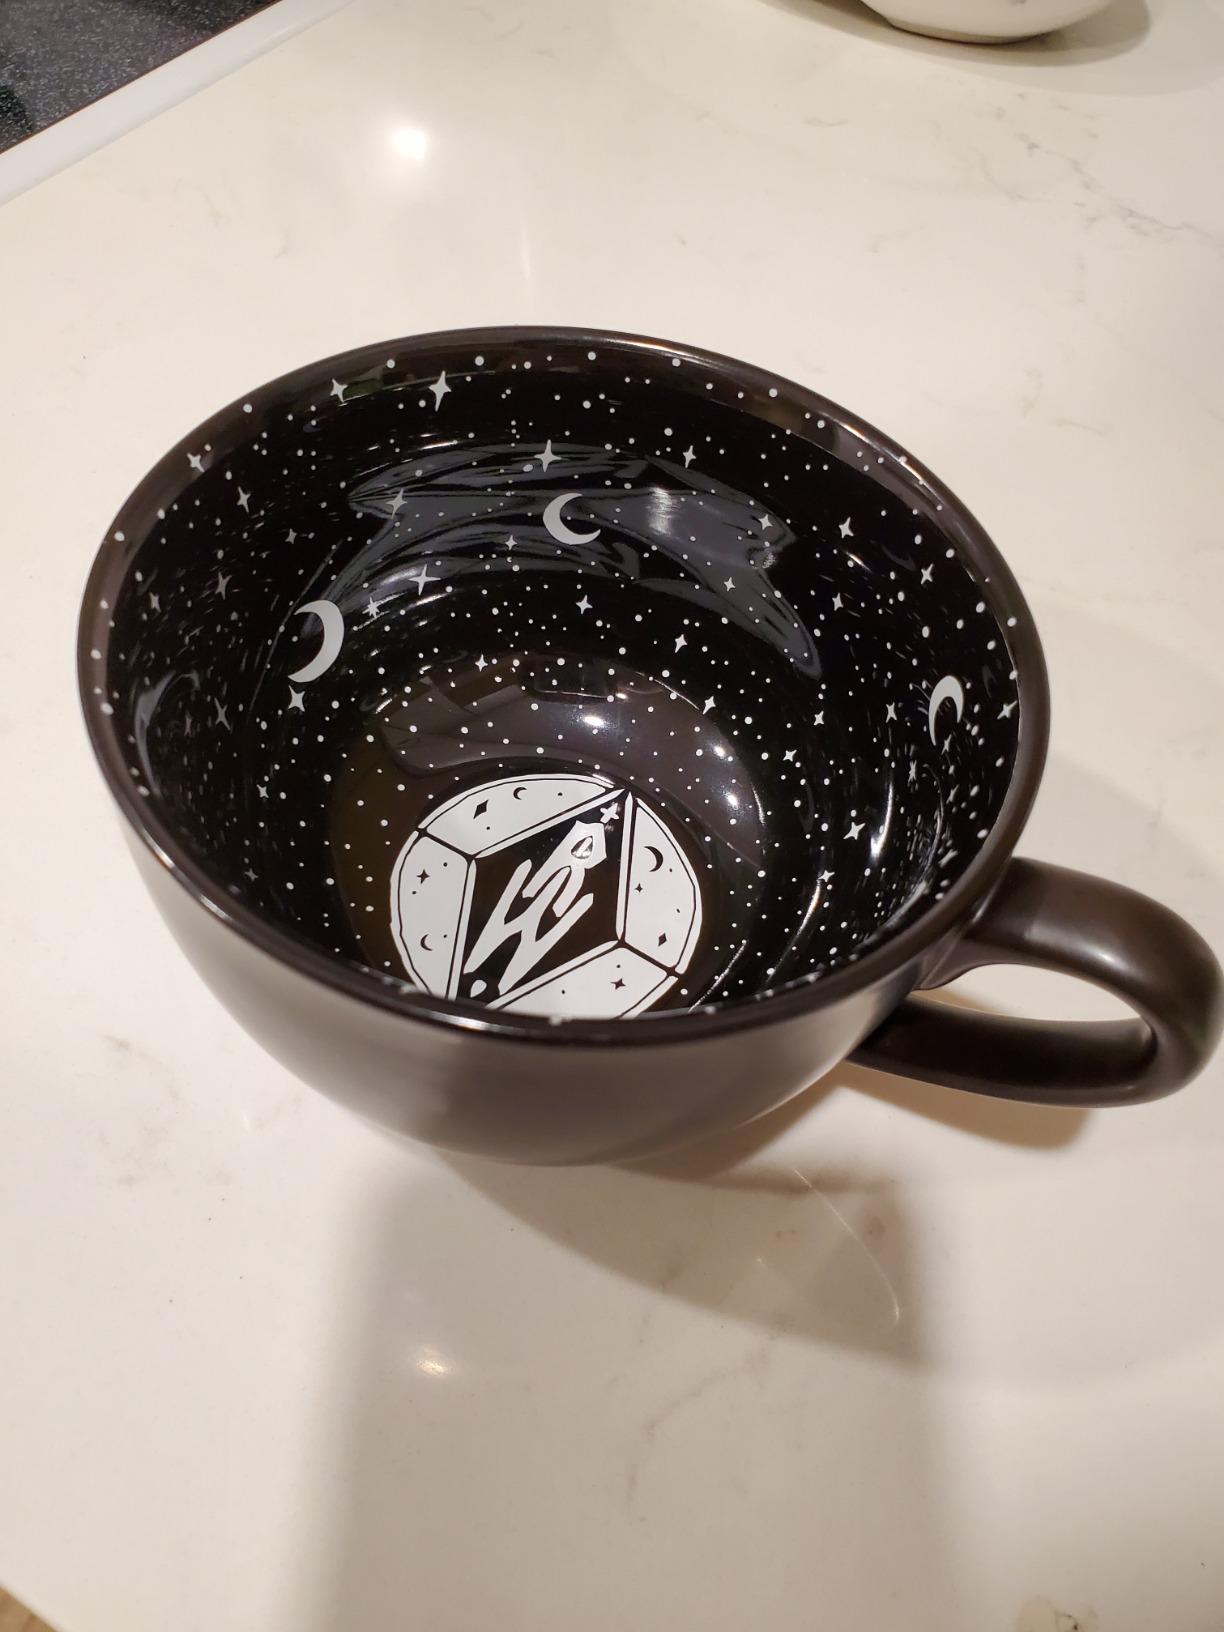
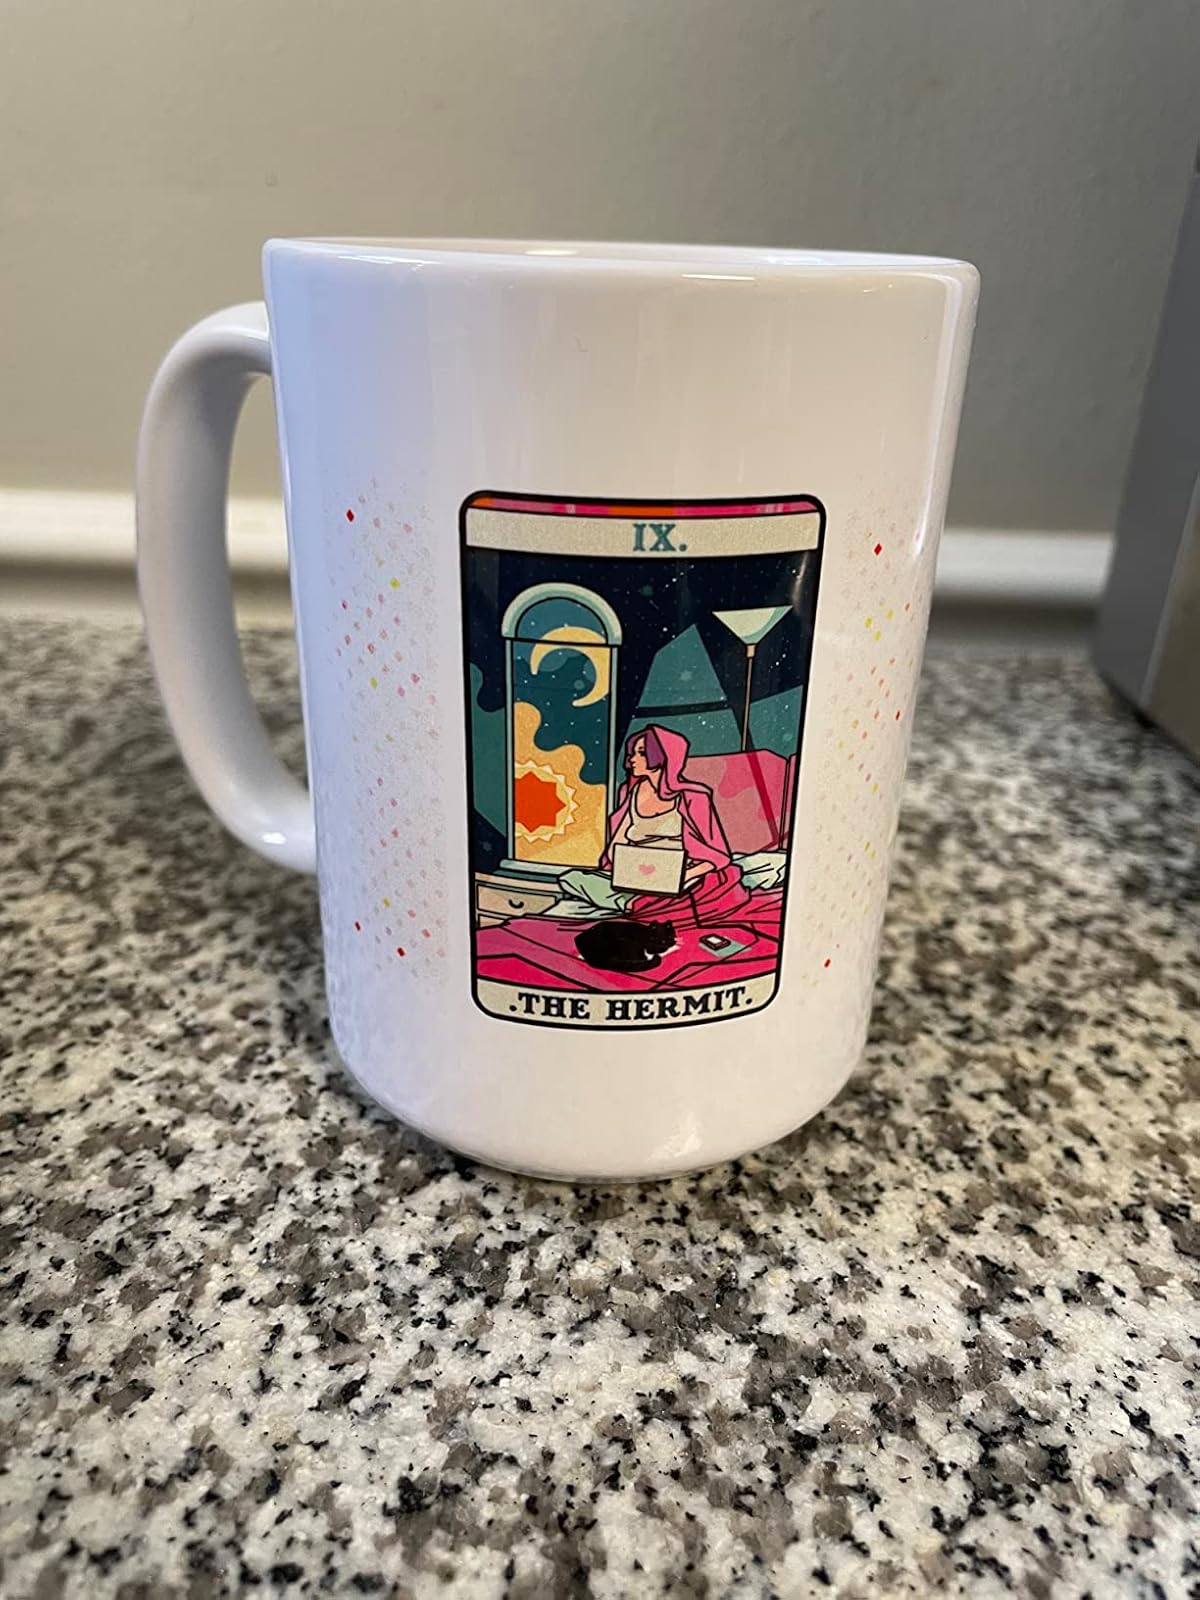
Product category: items_mug
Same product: no